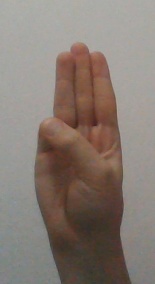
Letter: thaa